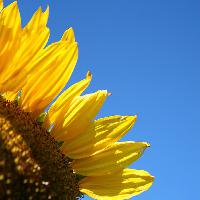
Weather: sun or clear